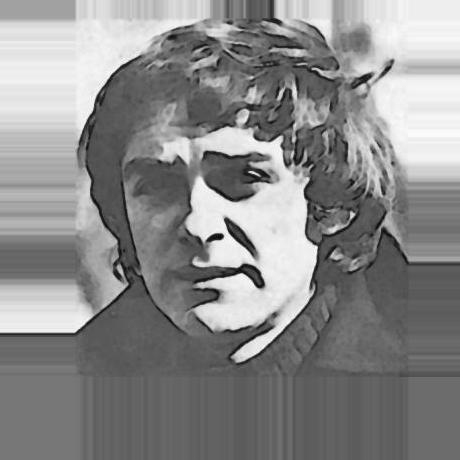
Age: 32